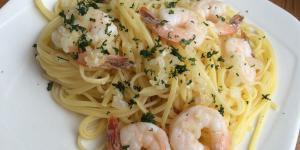
espaguetis con langostinos